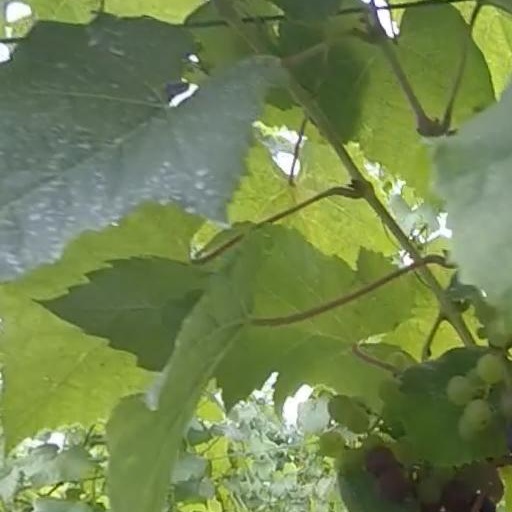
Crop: grape